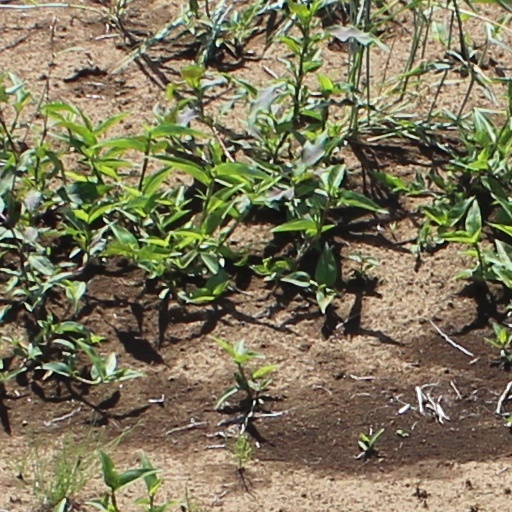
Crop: wheat